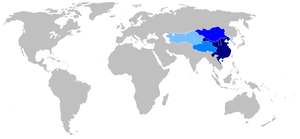
Le Tibet, ou anciennement Thibet, est une région de plateau située au nord de l'Himalaya en Asie, habitée traditionnellement par les Tibétains et d'autres groupes ethniques et comportant également une population importante de Hans et de Huis. Le Tibet est le plateau habité le plus élevé de la planète, avec une altitude moyenne de 4 900 m.
L'histoire du Tibet, zone géographique des confins et des cimes enneigées, charnière stratégique entre le monde chinois et le monde indien, est une histoire mouvementée, entrecoupée de longues périodes d'isolement.
L'empire du Tibet remonte au VIIᵉ siècle. Une monarchie d’une certaine importance émerge alors sur le territoire du plateau du Tibet, marquant sa naissance comme entité politique unifiée. Des conquêtes successives, initiées par Songtsen Gampo en 627 en feront un Empire dont l’apogée sera entre 780 et 790 et qui se terminera en 877, avec la fin de la dynastie Yarlung.
Le traité de paix sino-tibétain de 822 est un traité de paix signé entre Tri Ralpachen de la dynastie Yarlung, surnommé « le chevelu », Empereur de l'Empire du Tibet, et l'Empereur Tang Muzong de la Dynastie Tang de Chine en 822.